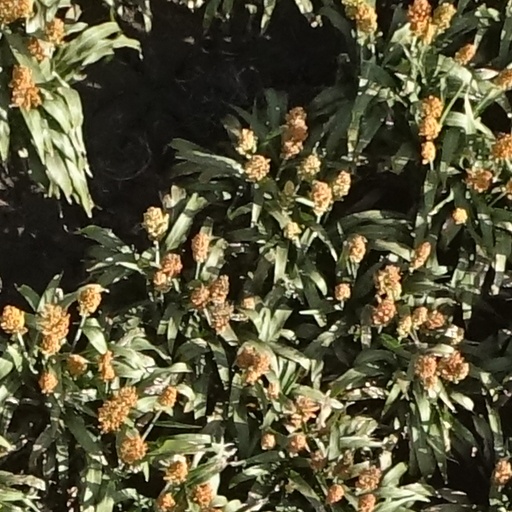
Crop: sorghum